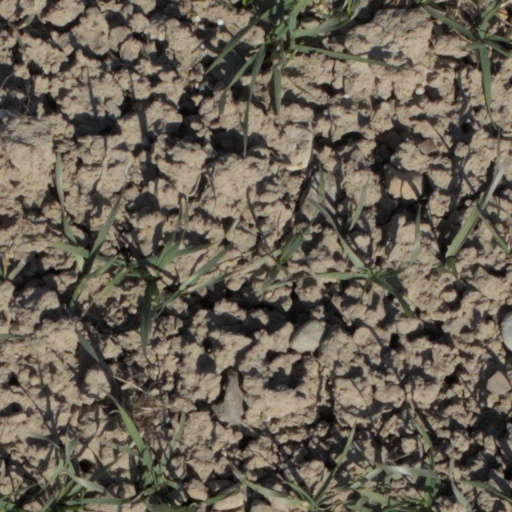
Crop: wheat